Tsalmoth

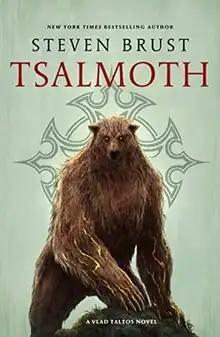
First edition

Tsalmoth is the sixteenth book in Steven Brust's Vlad Taltos series, set in the fantasy world of Dragaera. It was released in April 2023. Following the trend of the series, it is named after one of the Great Houses, and the personality characteristics associated with that House are integral to its plot.